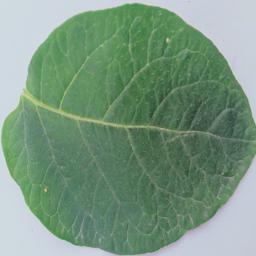
Label: Potato___Healthy